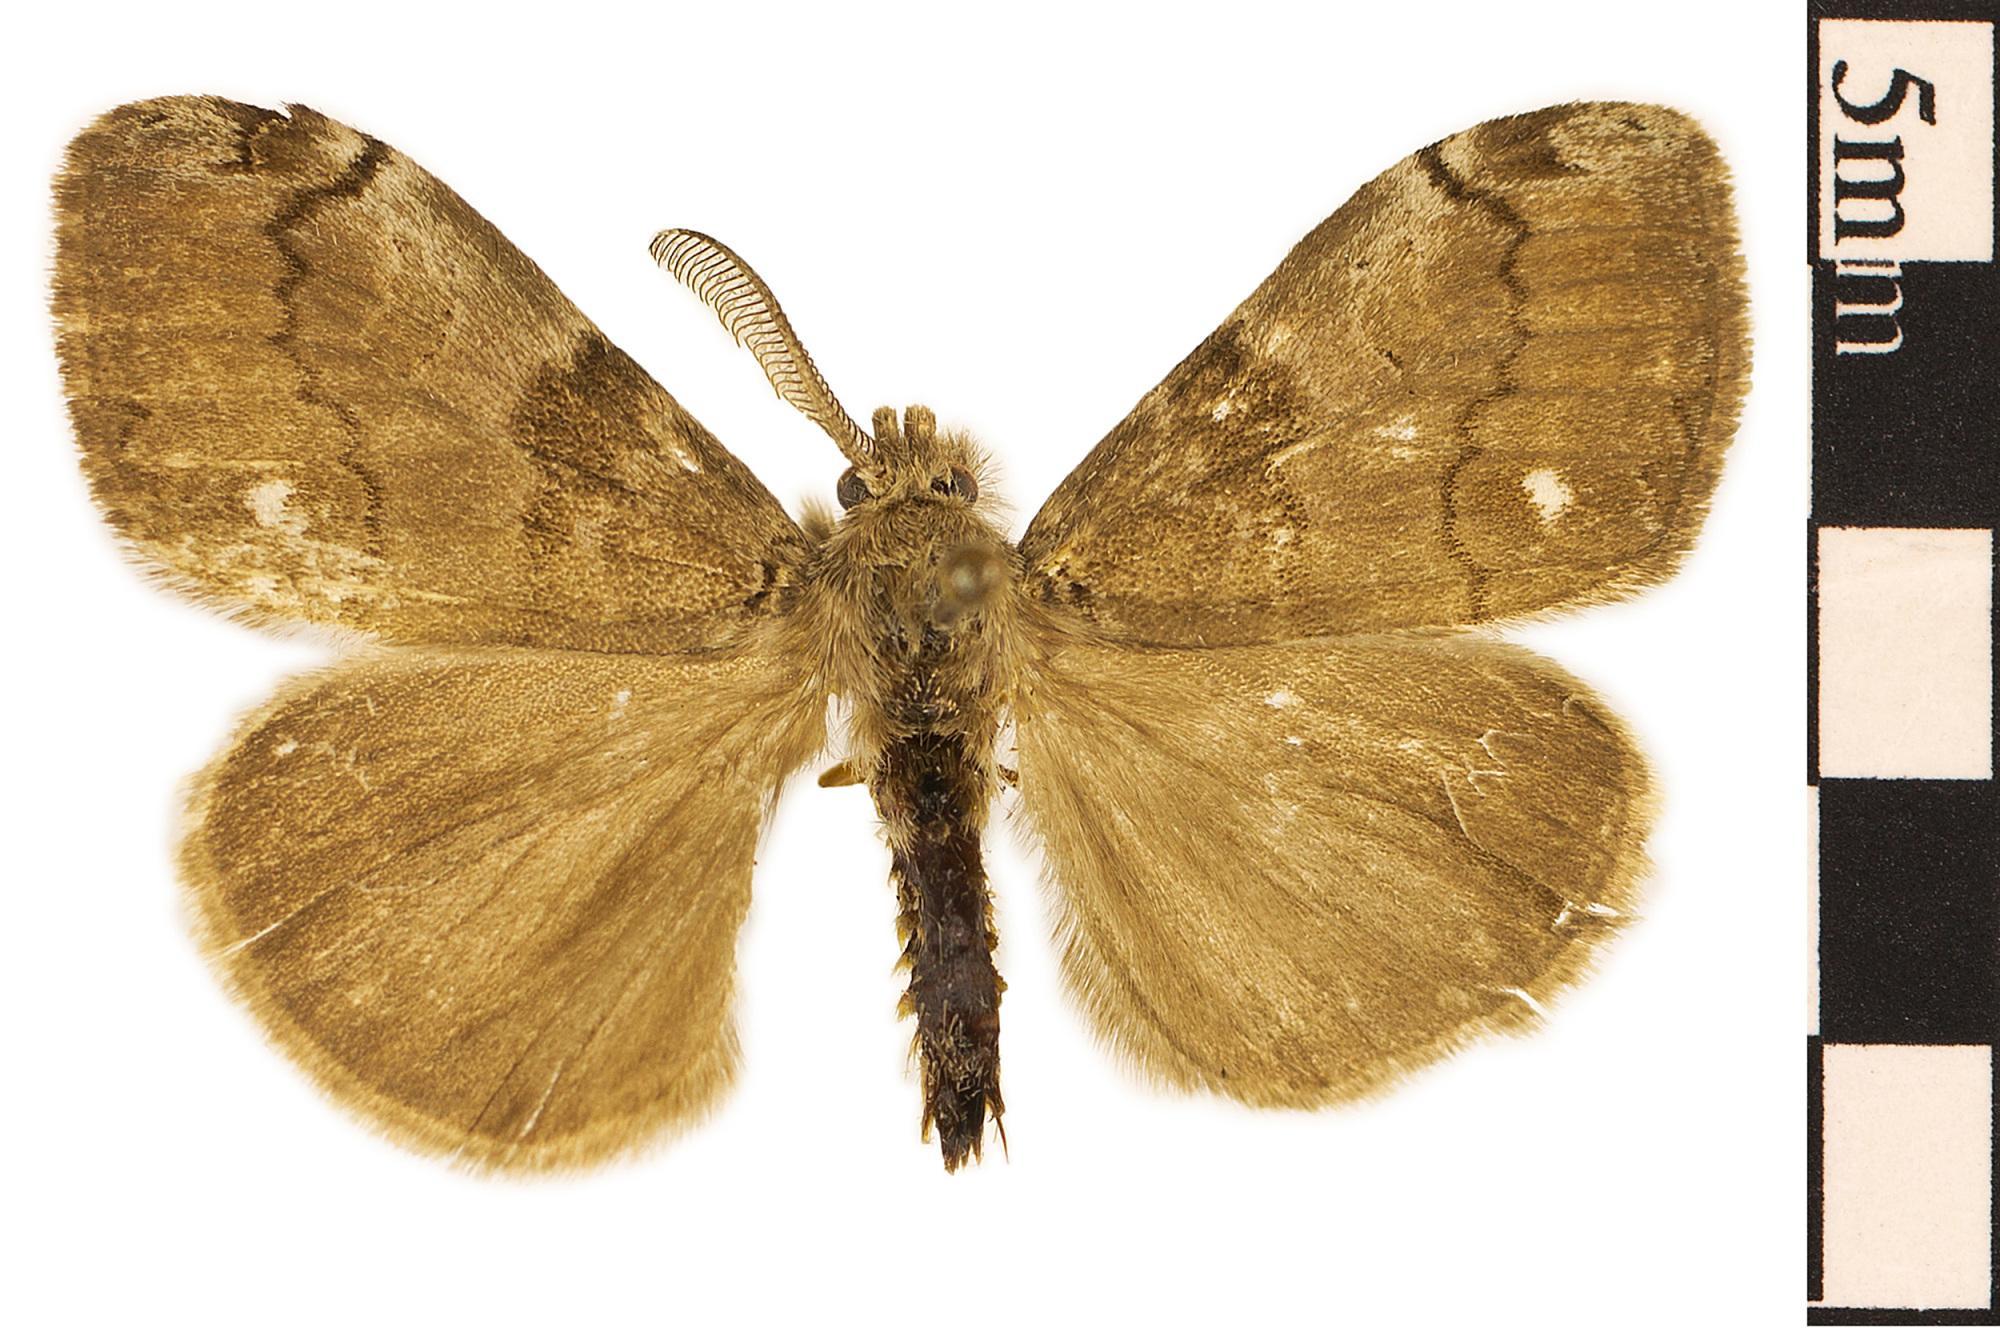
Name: White-marked Tussock Moth, Tussock Moth
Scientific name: Hemerocampa leucostigma
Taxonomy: Animalia, Arthropoda, Hexapoda, Insecta, Lepidoptera, Lymantriidae
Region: US Mid Atlantic (PA, NJ, MD, DE, DC, VA, WV)
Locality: Plummers Island, North America, United States, Maryland, Montgomery County, Plummers Island
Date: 1971